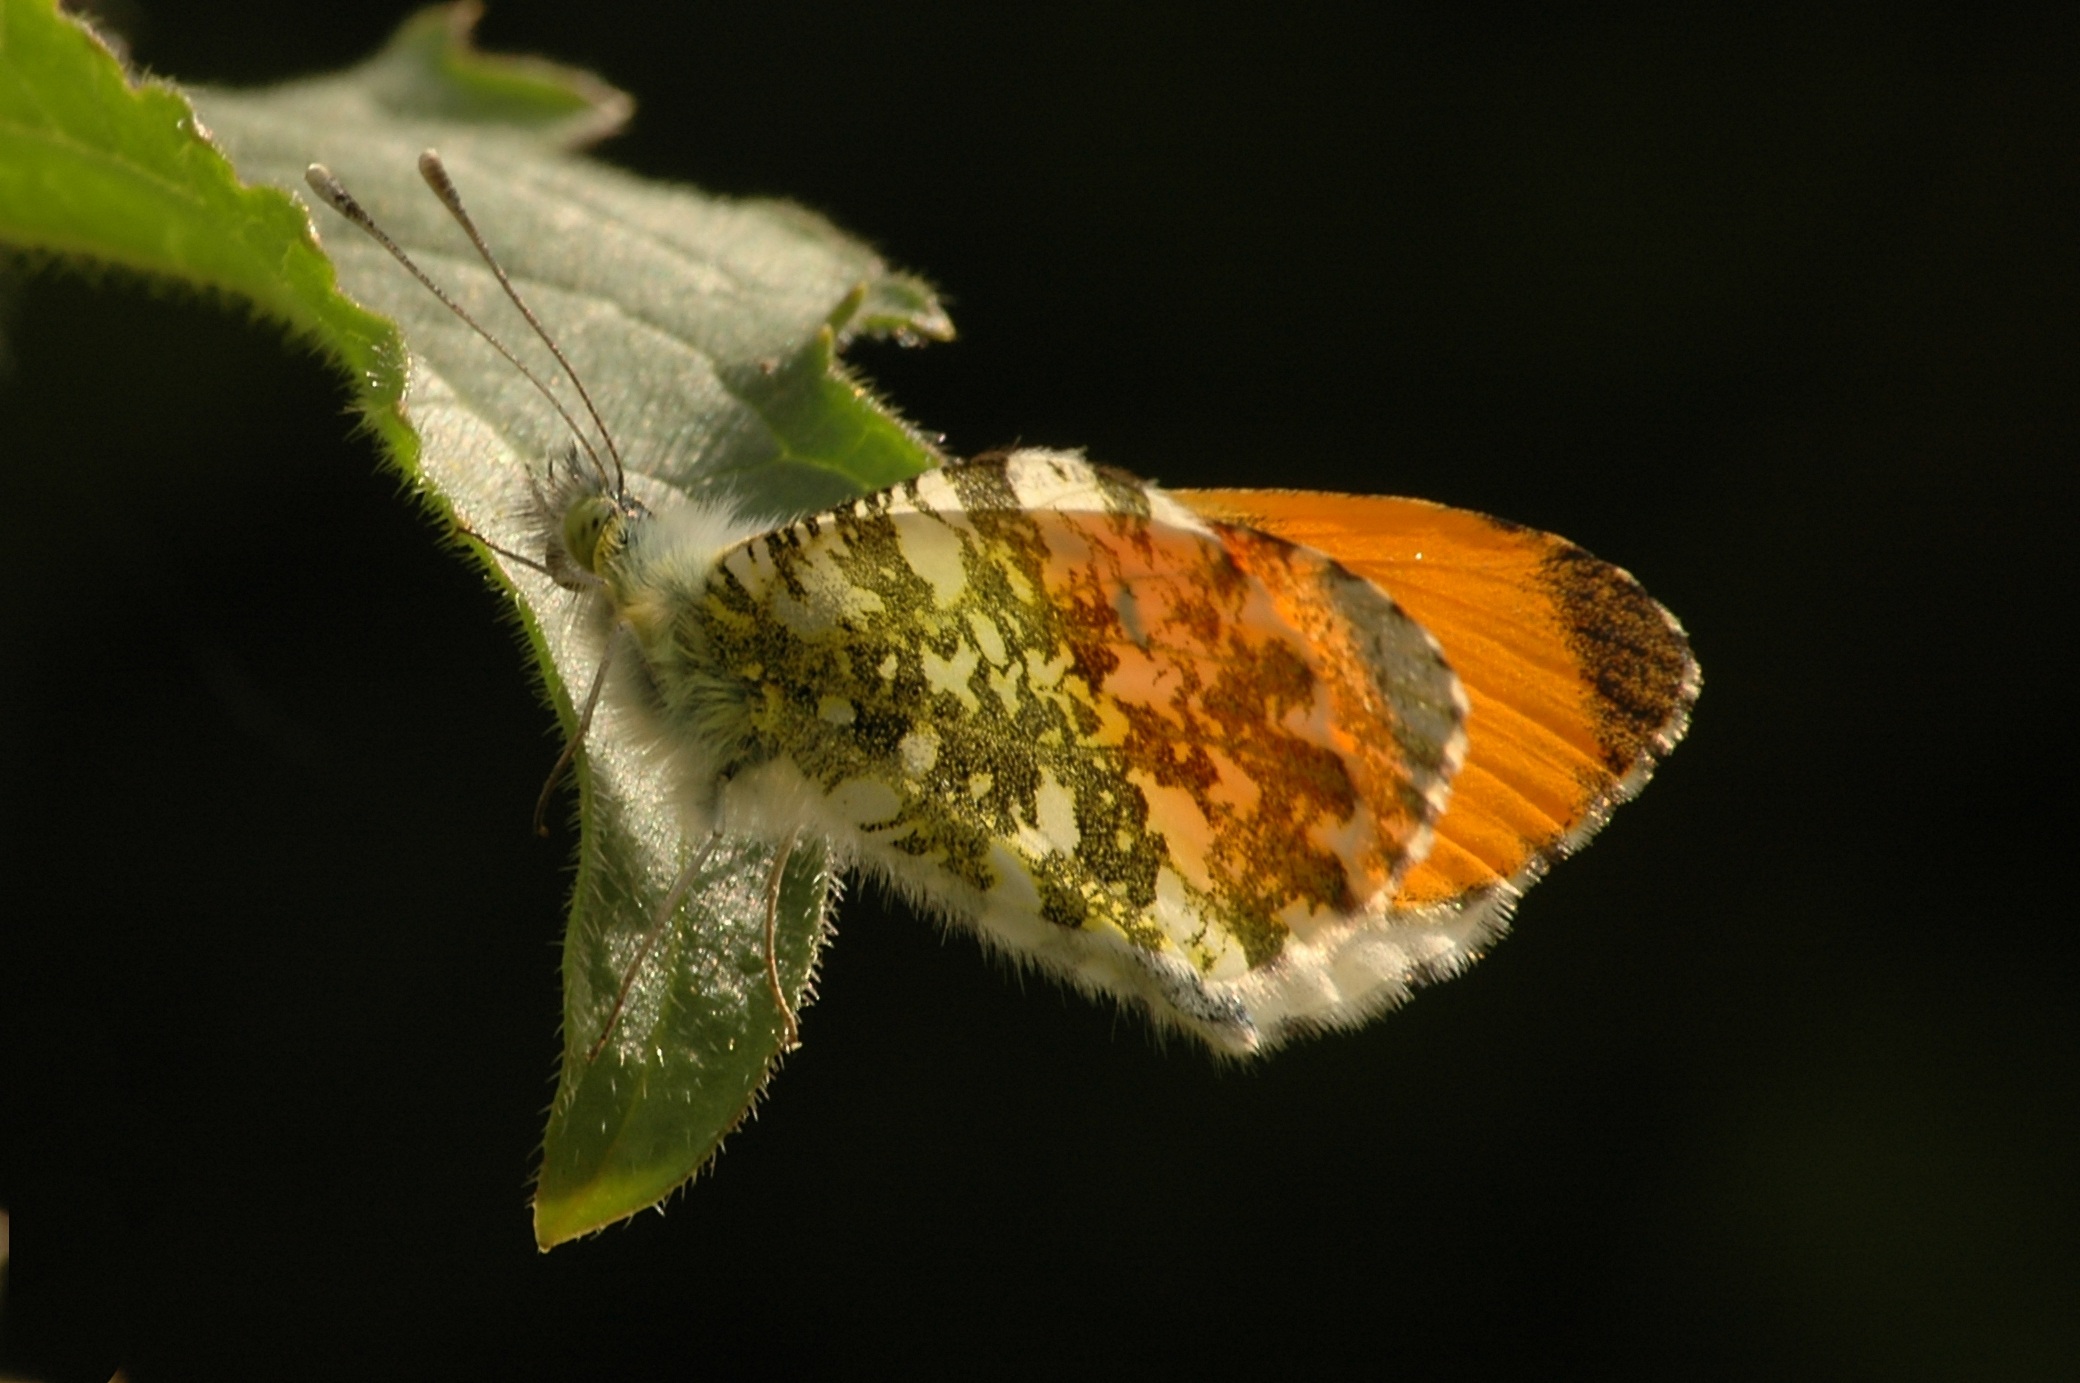
nature, wing, photography, leaf, flower, spring, green, insect, moth, butterfly, yellow, garden, flora, fauna, invertebrate, close up, macro photography, arthropod, pollinator, moths and butterflies, lycaenid